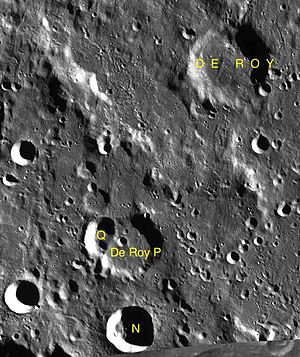
De Roy (månekrater)
De Roy er et nedslagskrater på Månen. Det befinder sig på Månens bagside lige bag dens sydvestlige rand. Det er et område, som lejlighedsvis bringes inden for synsvidde på grund af libration, men krateret ses da fra siden, så mange detaljer ikke kan observeres. De Roy-krateret er opkaldt efter den belgiske astronom Felix De Roy.